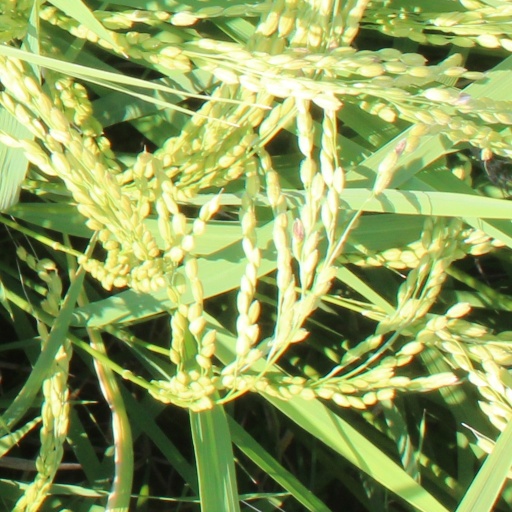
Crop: rice